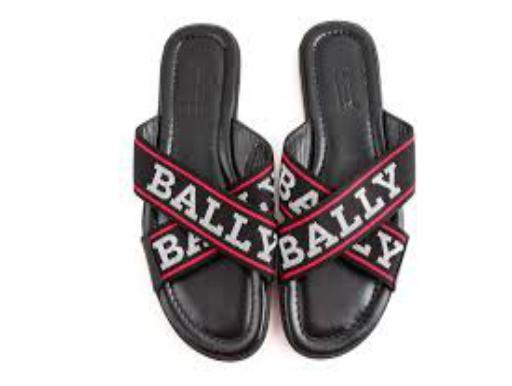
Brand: Bally Shoe
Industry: Clothes